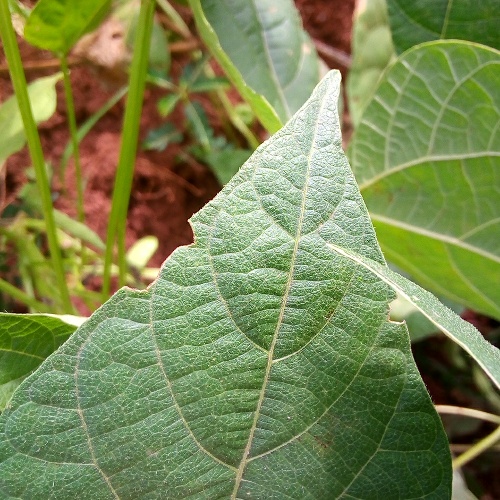
Leaf condition: healthy